National Electric Light Association

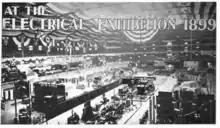
1899 NELA Convention at Madison Square Garden NY City

The second convention was August 18–19, 1885 in New York City. At this convention discussions were held about how to run a central power station, what kinds of members could join and debates between Electric arc vs. incandescent lighting. It was reported that roughly 350,000 arc and incandescent lights were already in operation around the country by 1886. The NELA's earliest public relations concern was with Insurance Companies as a result of Edison's public demonstrations known as the war of the currents. Its conventions were already starting to include exhibitions by supply companies. A number of committees were set up to deal with a broad variety of issues that were rapidly evolving at this early date of the industry's development with a strong focus on statistics, both as internal feedback for the industry but also for promotion.